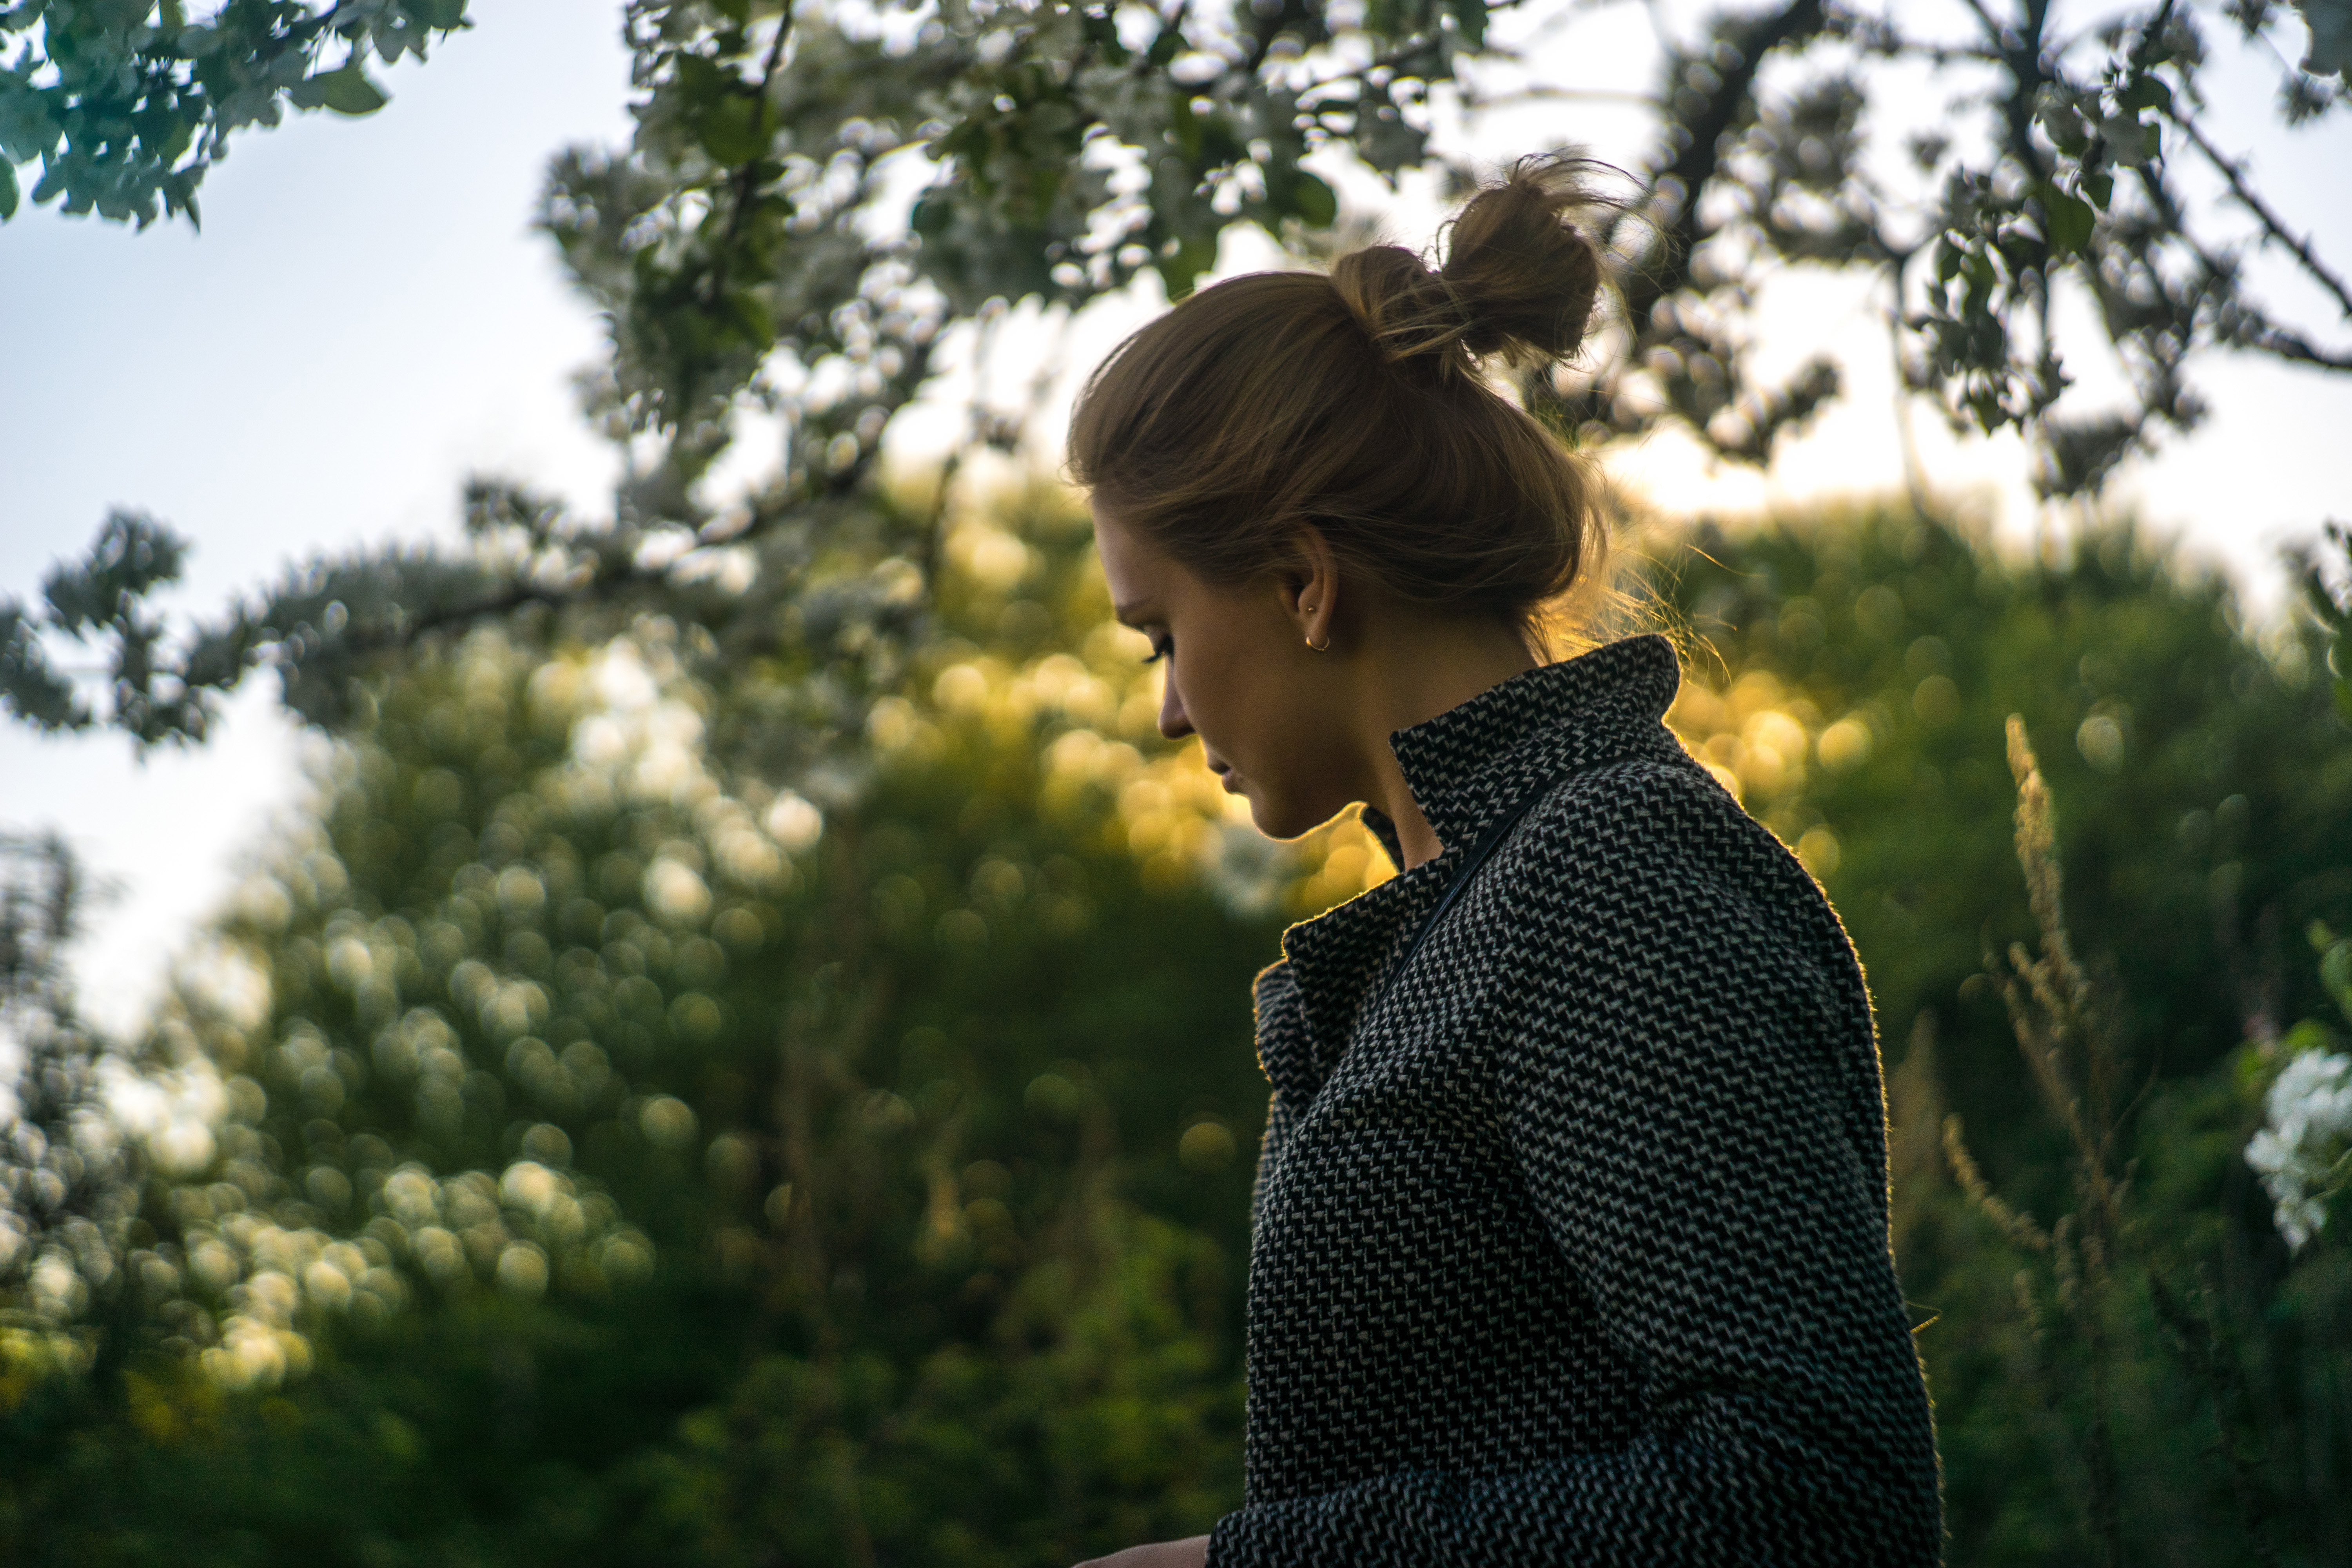
tree, nature, forest, grass, person, woman, photography, sunlight, flower, female, spring, green, autumn, clothing, lady, blonde, season, caucasian, dress, photograph, beauty, photo shoot